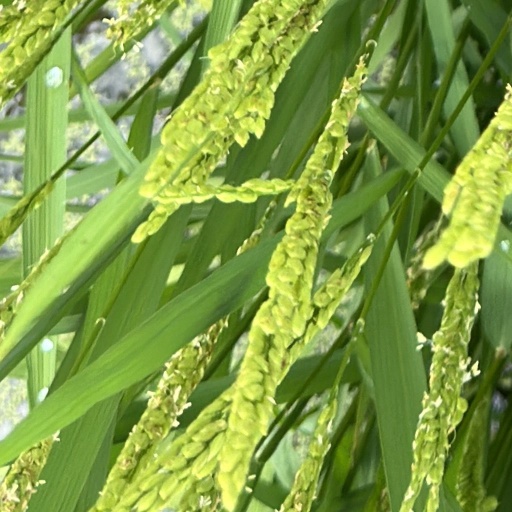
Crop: rice